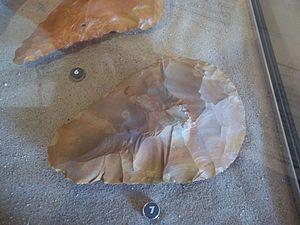
Ashley est un village situé au sud-ouest du Hampshire, en Angleterre. Il se trouve à la périphérie est de New Milton dans le district de New Forest et se trouve à trois kilomètres du bras de mer Solent.